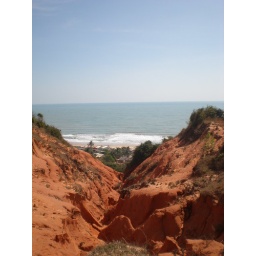
Panorama view from sand dune, over red cave to blue ocean